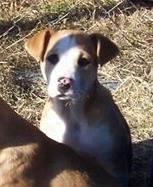
dog